Sybil Bauer

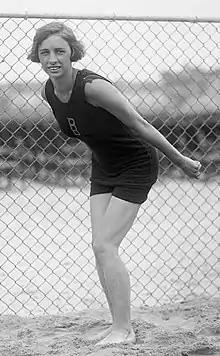
Bauer in 1922

Sybil Lorina Bauer (September 18, 1903 – January 31, 1927) was an American competition swimmer, Olympic champion, and former world record-holder. She represented the United States at the 1924 Summer Olympics, where she won the gold medal in the 100-meter backstroke in world record time.